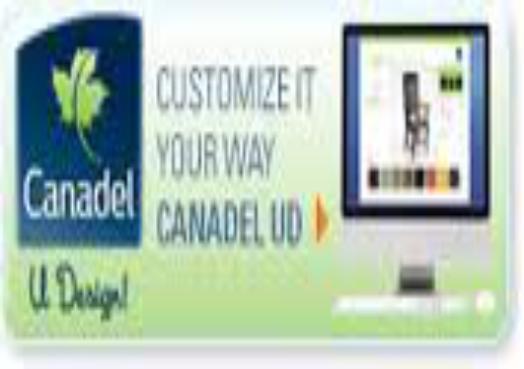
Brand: canadel
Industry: Necessities